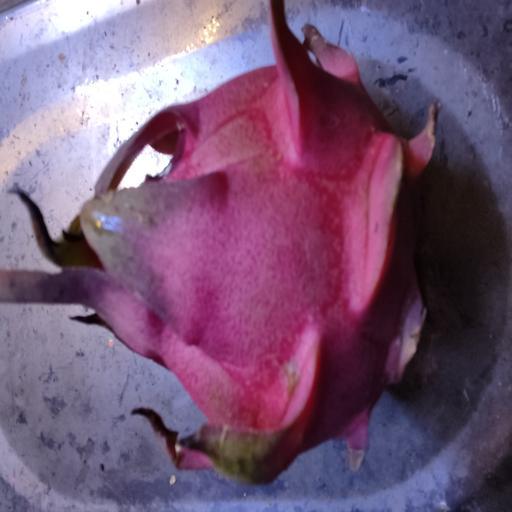
Crop type: Dragon